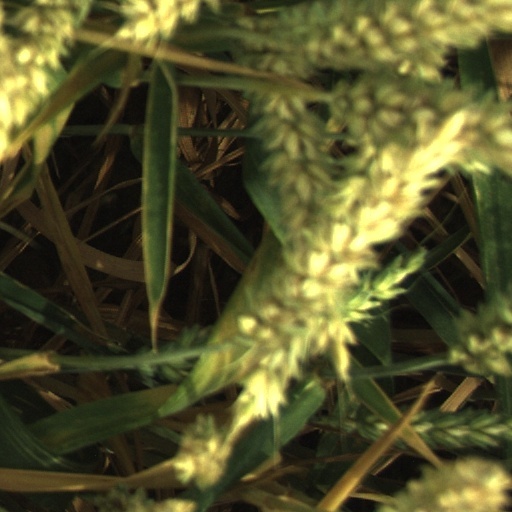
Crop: wheat